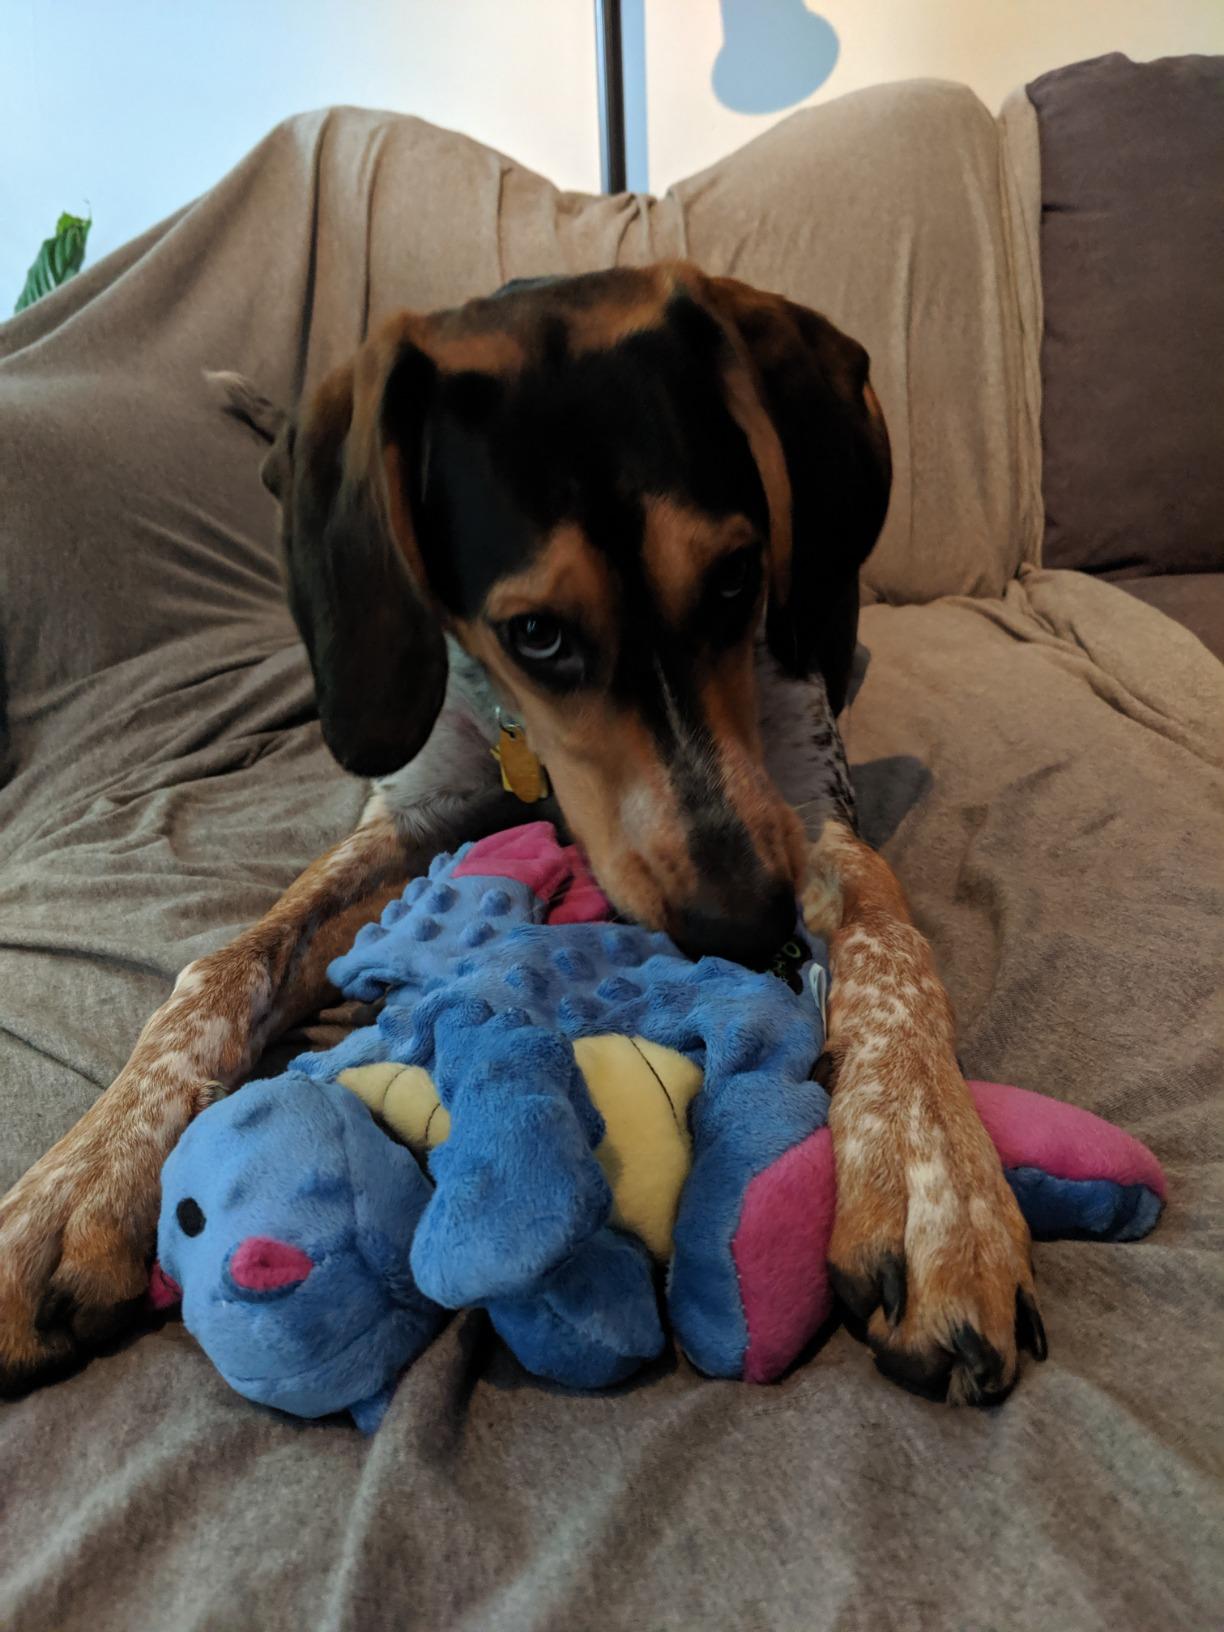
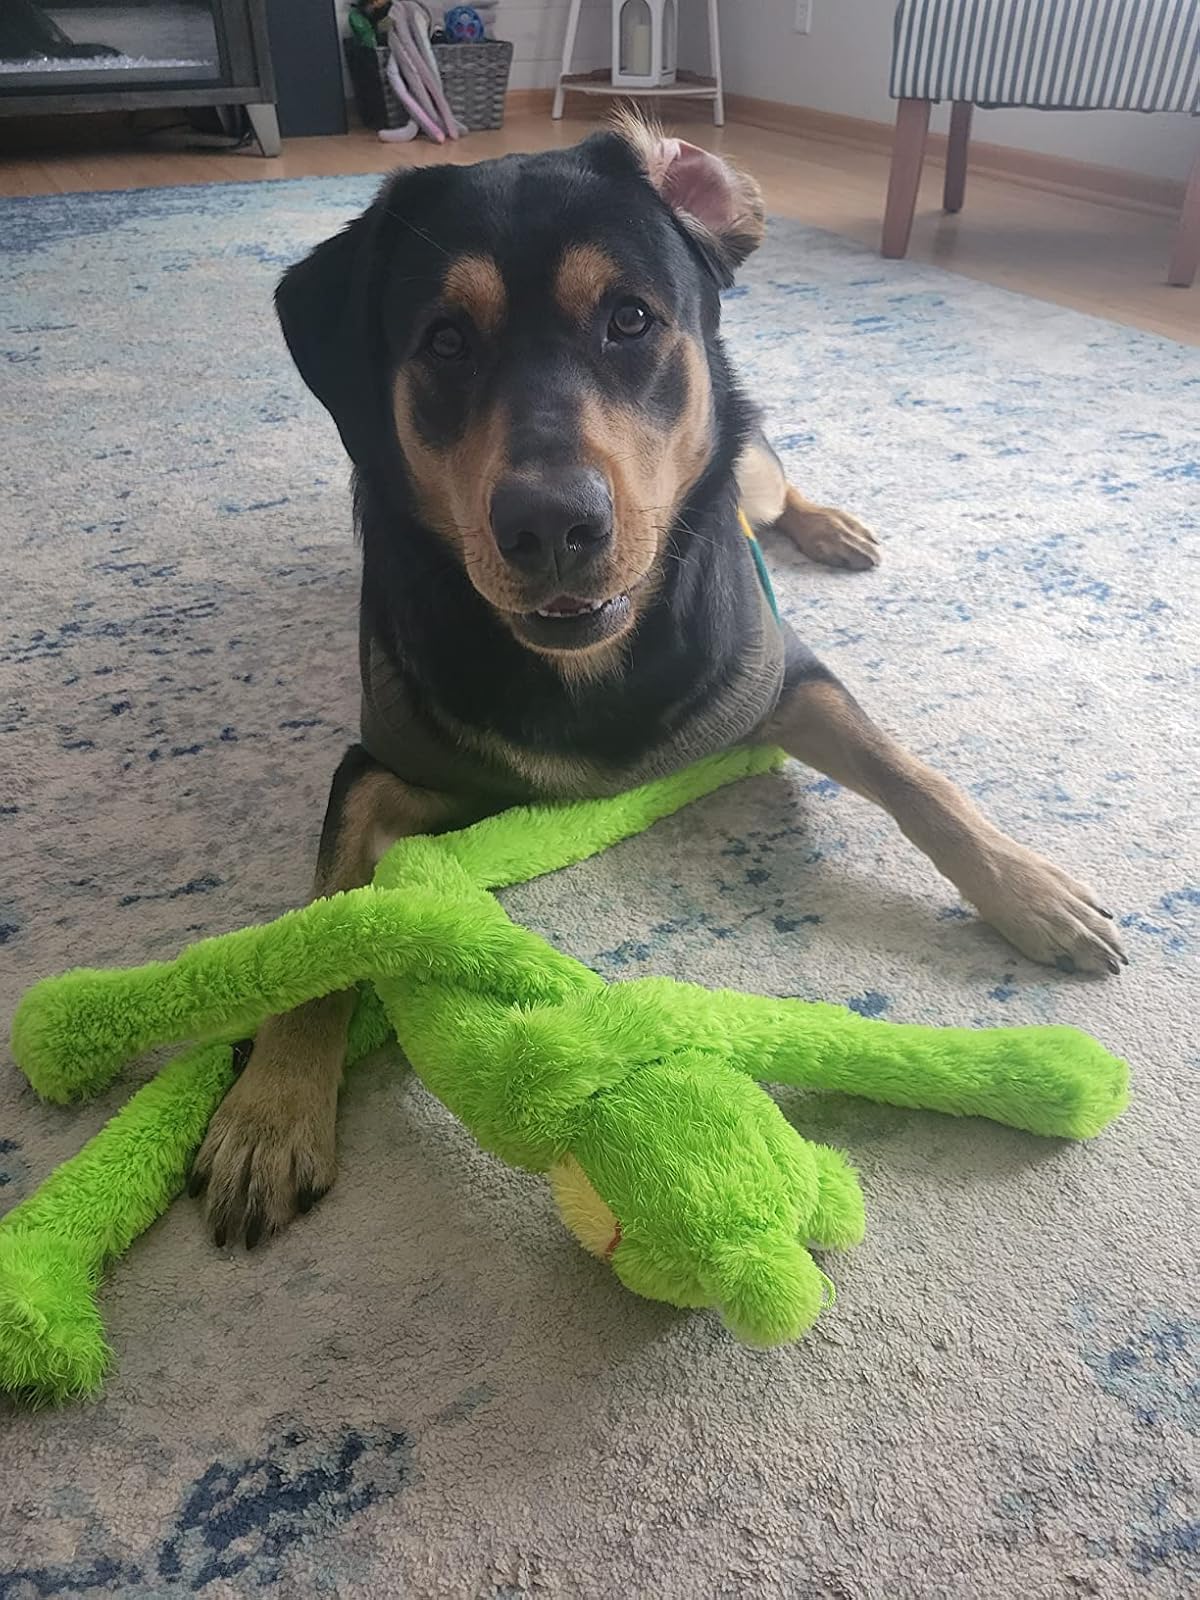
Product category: items_toy
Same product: no